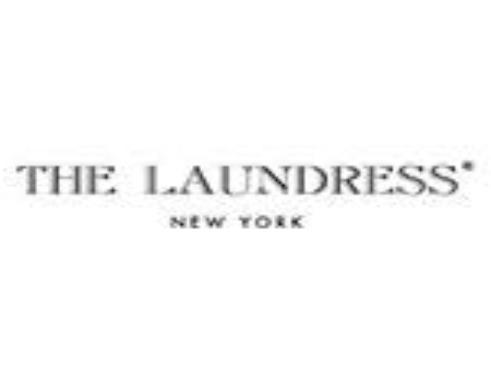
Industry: Necessities